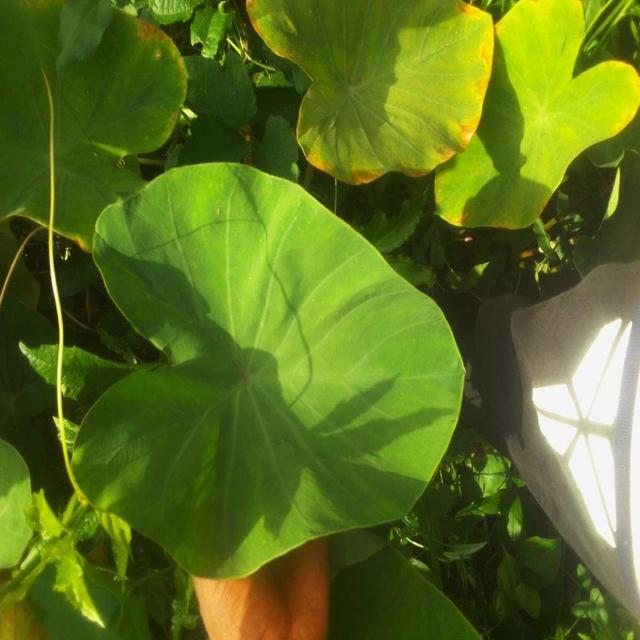
Label: Healthy